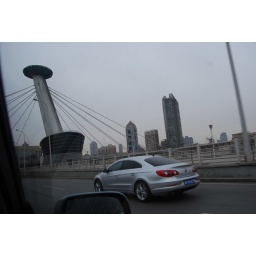
The bridge near my parents' house